The Transformers (Marvel Comics)

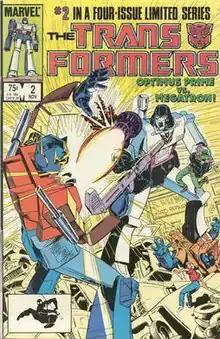
Cover to "The Transformers" #2 (November 1984), art by Michael Golden

The Transformers is an 80-issue American comic book series published by Marvel Comics telling the story of the Transformers. Originally scheduled as a four-issue miniseries, it spawned a mythology that would inform other versions of the saga.